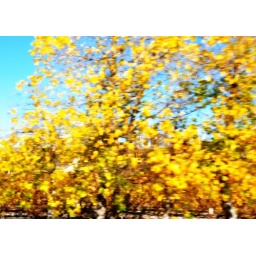
On the road to San Luis Obispo (I like that the structure behind the trees is in focus but the trees aren't).